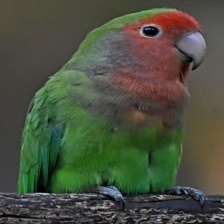
Species: ROSY FACED LOVEBIRD
Scientific name: AGAPORNIS ROSEICOLLIS